Voyager program

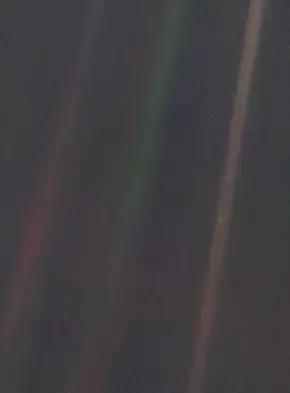
Seen from , Earth appears as a "pale blue dot" (the blueish-white speck approximately halfway down the light band to the right).

Both spacecraft carry a golden phonograph record that contains pictures and sounds of Earth, symbolic directions on the cover for playing the record, and data detailing the location of Earth. The record is intended as a combination time capsule and an interstellar message to any civilization, alien or far-future human, that may recover either of the Voyagers. The contents of this record were selected by a committee that included Timothy Ferris and was chaired by Carl Sagan.